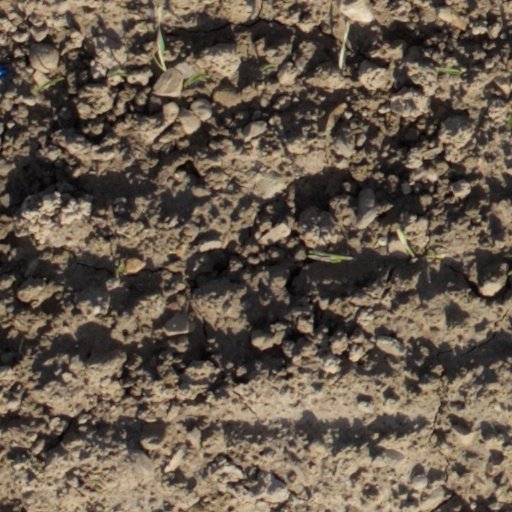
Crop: wheat